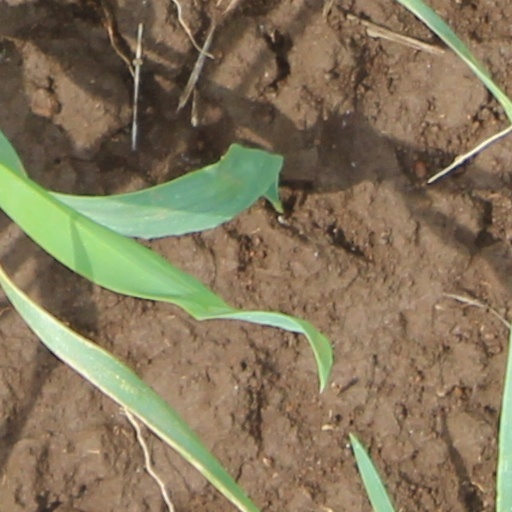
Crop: wheat